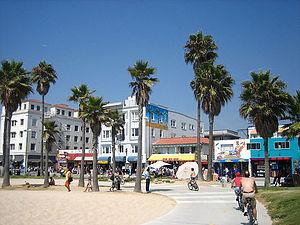
Les Z-Boys ou la « Zephyr Competition team » est un groupe de skateurs originaires de Venice à Los Angeles en Californie. Ils appartiennent au surfshop « Zephyr » fondé par Skip Engblom, Jeff Ho et Craig Stecyk. Ils sont tout d'abord surfers mais les bonnes vagues pour surfer étant rares, ils trouvent dans le skateboard un moyen de surfer, en quelque sorte, sur l'asphalte. Dès lors que ce sport connait sa révolution, ils sont lancés et gagnent des compétitions. Durant la sécheresse de 1976, les piscines vides se transforment en terrain de jeu, ce qui donne naissance à la pratique actuelle du skateboard.
La culture des États-Unis tire ses origines et est principalement fondée sur la culture occidentale, mais est aussi influencée par de nombreuses autres cultures et peuples comme les Afro-Américains, les Amérindiens, les Asio-Américains, les Polynésiens et les Latino-américains. Elle possède toutefois ses propres caractéristiques sociales et culturelles, notamment sa langue, sa musique, son cinéma, ses arts, ses codes sociaux, sa cuisine et son folklore. Les États-Unis d'Amérique sont un pays divers ethniquement et racialement en conséquence d'immigrations massives en provenance de nombreux pays tout au long de leur histoire.